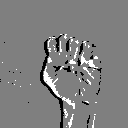
ASL letter: s